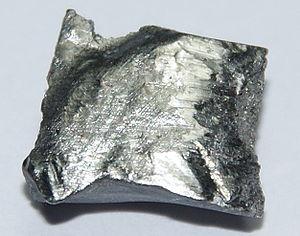
On dénombre 118 éléments chimiques ayant été observés, dont seulement 90 qui se rencontrent dans le milieu naturel.
Les lanthanides sont une famille du tableau périodique comprenant les 15 éléments allant du lanthane au lutécium. Avec le scandium et l'yttrium, ces éléments font partie des terres rares. Ils tirent leur nom du lanthane, premier de la famille, en raison de leurs propriétés chimiques très semblables à ce dernier, du moins pour les plus légers d'entre eux. On les désigne parfois sous le symbole chimique collectif Ln, qui représente alors n'importe quel lanthanide. Ce sont tous des éléments du bloc f, hormis le lutécium, qui appartient au bloc d. Ils forment tous des cations trivalents Ln³⁺ dont la chimie est très largement déterminée par leur rayon ionique, qui décroît régulièrement du lanthane au lutécium.